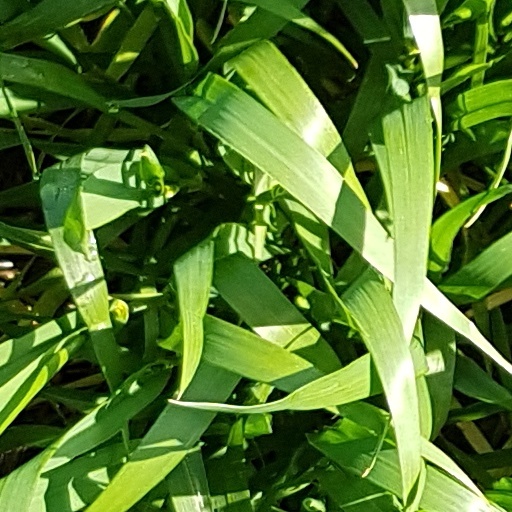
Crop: wheat